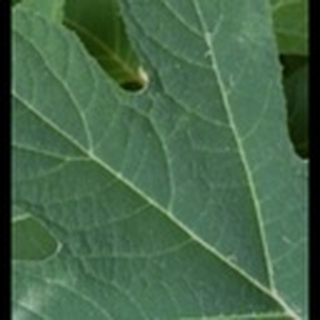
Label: healthy_cotton